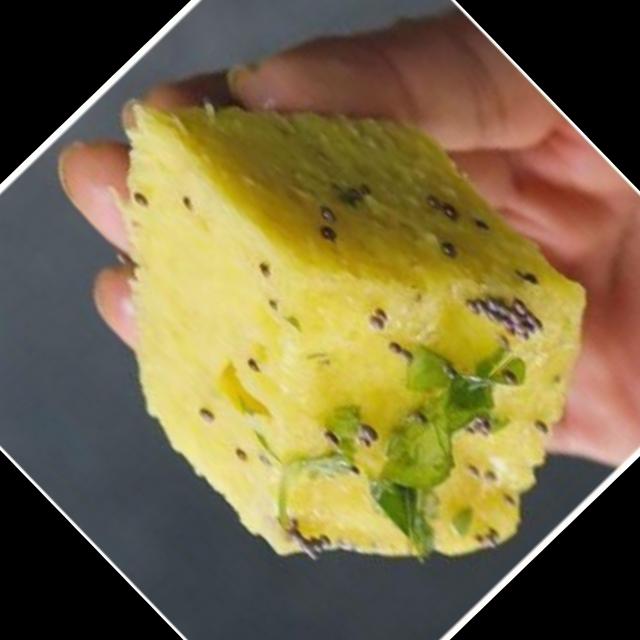
Dish: dhokla